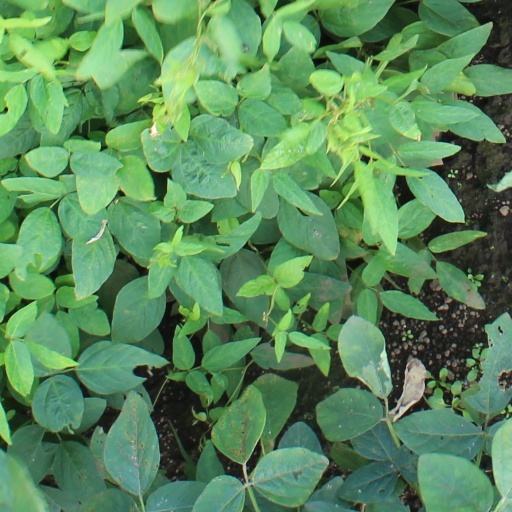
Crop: soybean